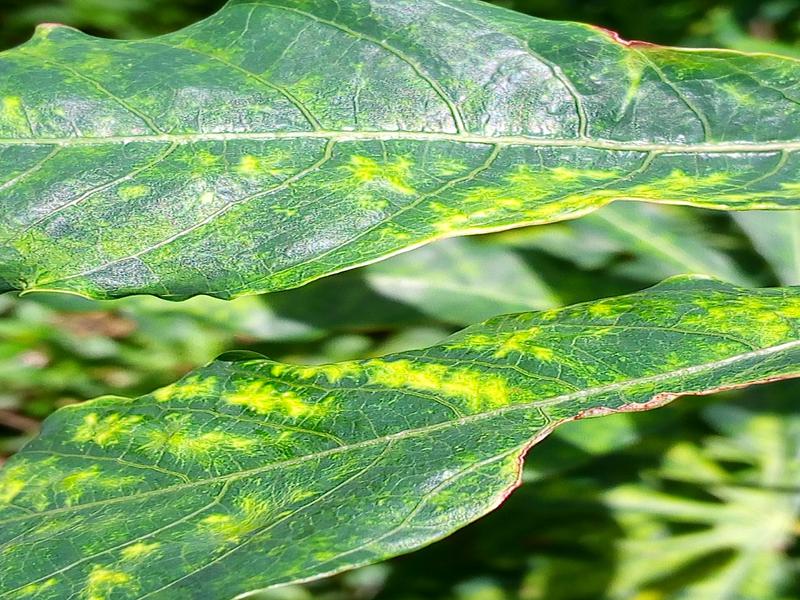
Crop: cassava
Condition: mosaic_disease